Newark Drawbridge

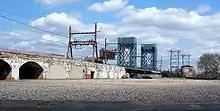
Approach to bridge from Newark Broad Street with Stickel Bridge in the background

Rail service across the river was generally oriented to bringing passengers and freight from the points west over the Hackensack Meadows to Bergen Hill, where tunnels and cuts provided access to terminals on the Hudson River.